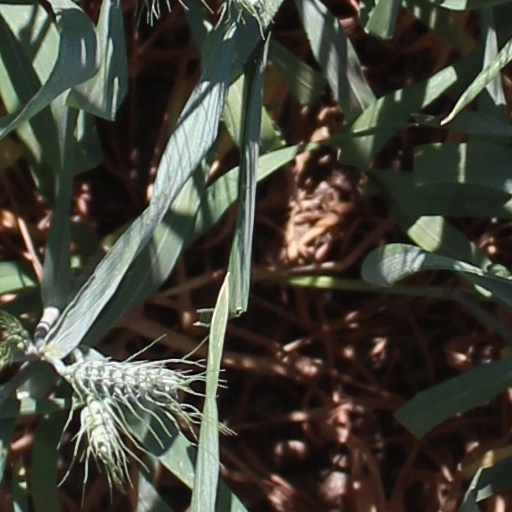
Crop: wheat